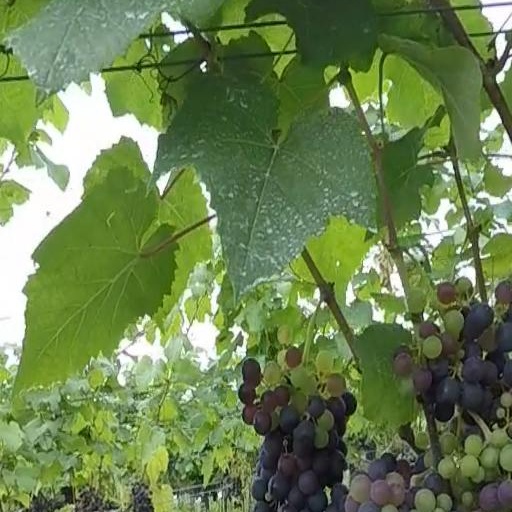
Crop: grape